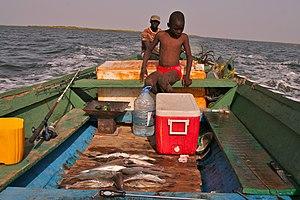
Pêcheurs dans une pirogue dans le Sine Saloum, Sénégal. This is an image with the theme ""Africa on the Move or Transport"" from: Senegal"
Le Sine Saloum est une région naturelle qui se trouve au Nord de la Gambie et au sud de la Petite-Côte au Sénégal. Sa superficie est de 180 000 hectares. C'est dans cette région naturelle que se trouve le Parc national du delta du Saloum.